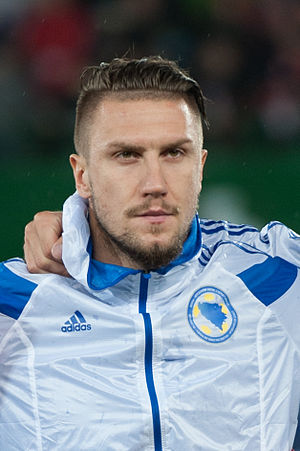
Ermin Bičakčić
Ermin Bičakčić er en bosnisk fodboldspiller. Han spiller for TSG 1899 Hoffenheim i den tyske Bundesliga.